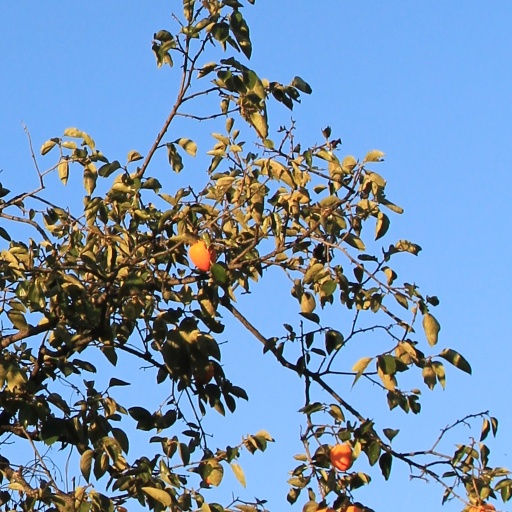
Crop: grape